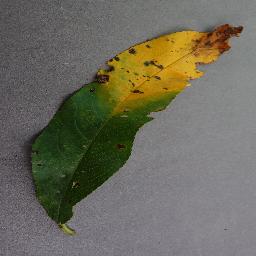
Label: Peach___Bacterial_spot